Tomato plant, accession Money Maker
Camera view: tilt-top (135 deg); turntable rotation: 330 degrees
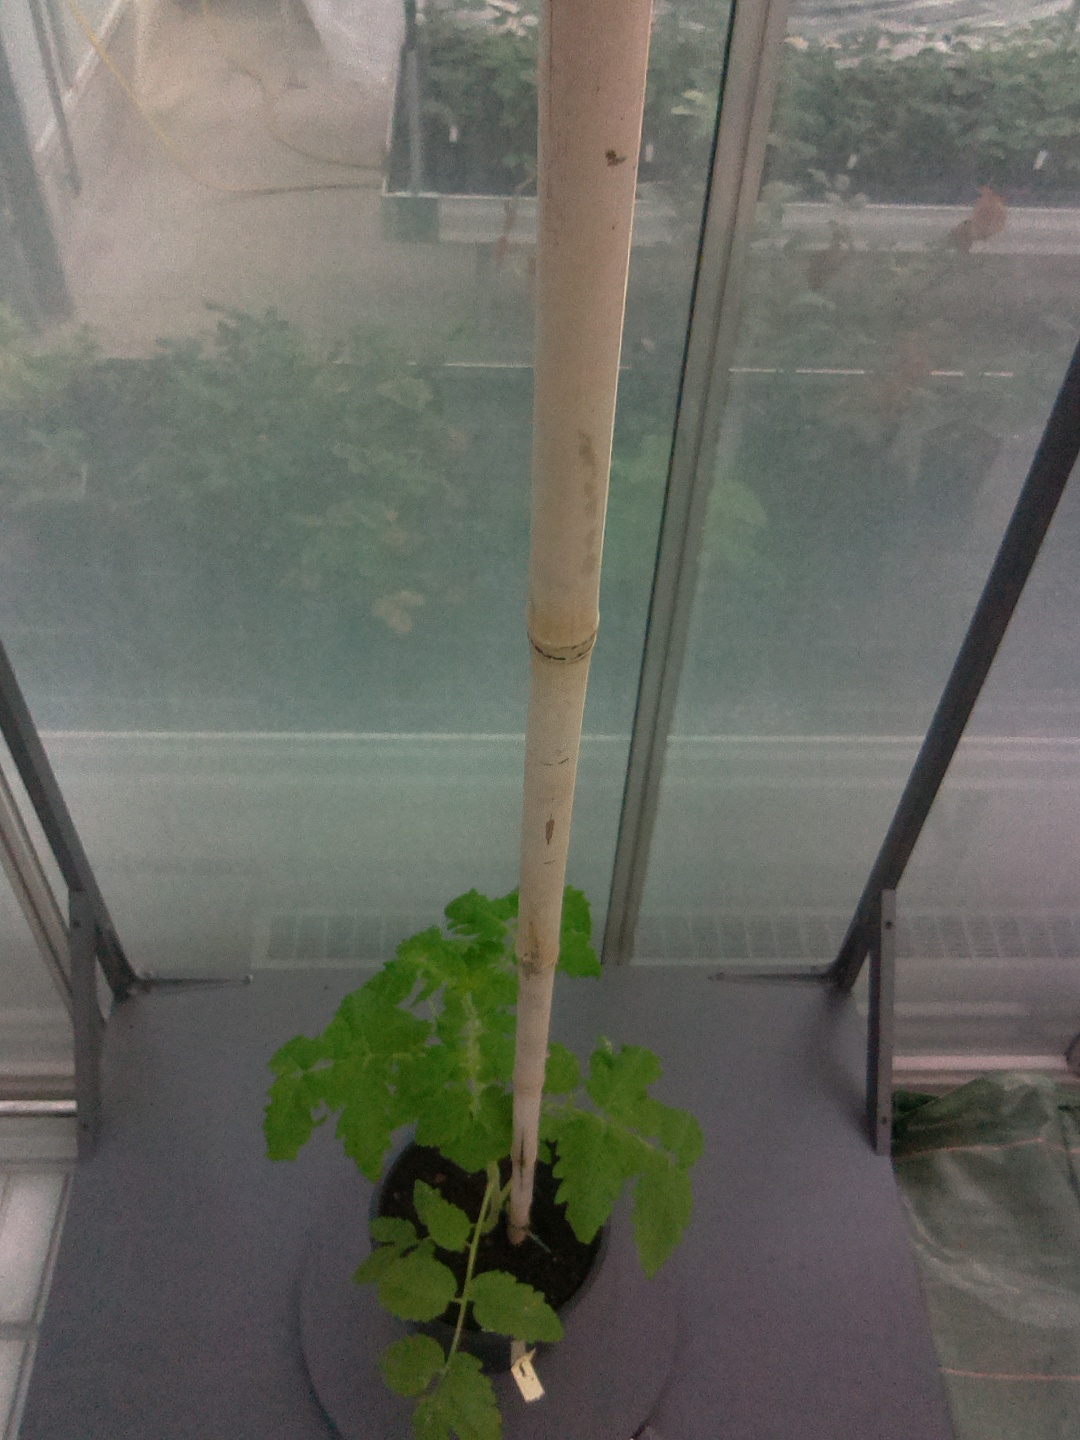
BBCH growth stage 14: 8 of true leaves visible